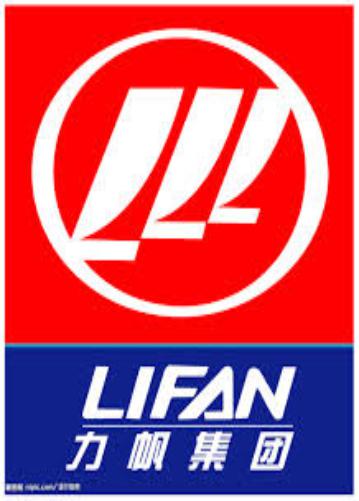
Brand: lifan-2
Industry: Transportation